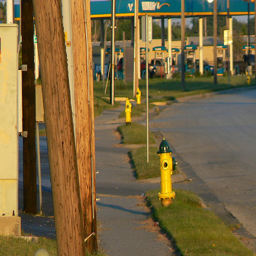
many different fire hydrants on the curb of a street
View of yellow hydrants in the grass near a street.
a street with a row of fire hydrants in front of a gas station
A row of fire hydrants sitting on the edge of a road.
A utility pole near a yellow fire hydrant close to the road.